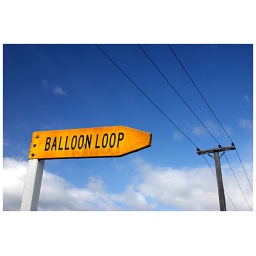
Unusual road sign in New Zealand.